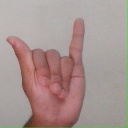
अक्षर: य